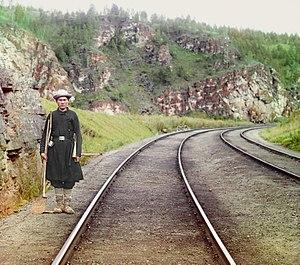
Collection des curiosités remarquables de l'Empire russe par Prokoudine-Gorski est une des premières collections au monde de photographies en couleurs. Elle constitue un patrimoine unique pour les peuples de l'ancien Empire russe et pour toute l'humanité. Son créateur est le célèbre inventeur russe Sergueï Prokoudine-Gorski. Mais il faut remarquer que l'exécution effective de nombreuses photos est due à ses collaborateurs.